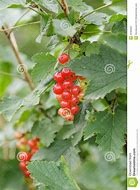
Label: redcurrant